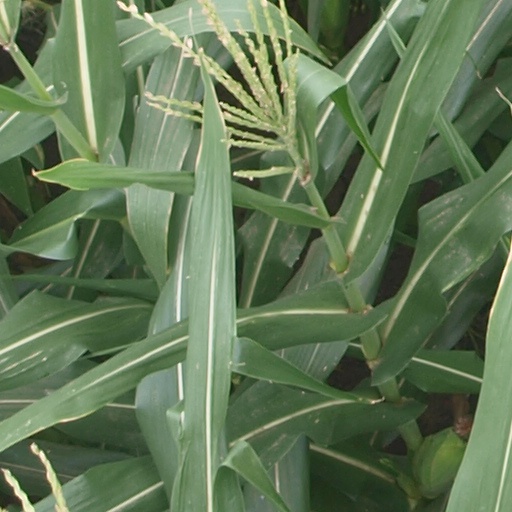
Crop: maize; corn